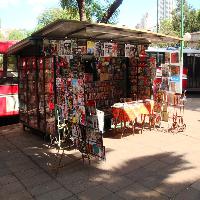
Weather: sun or clear